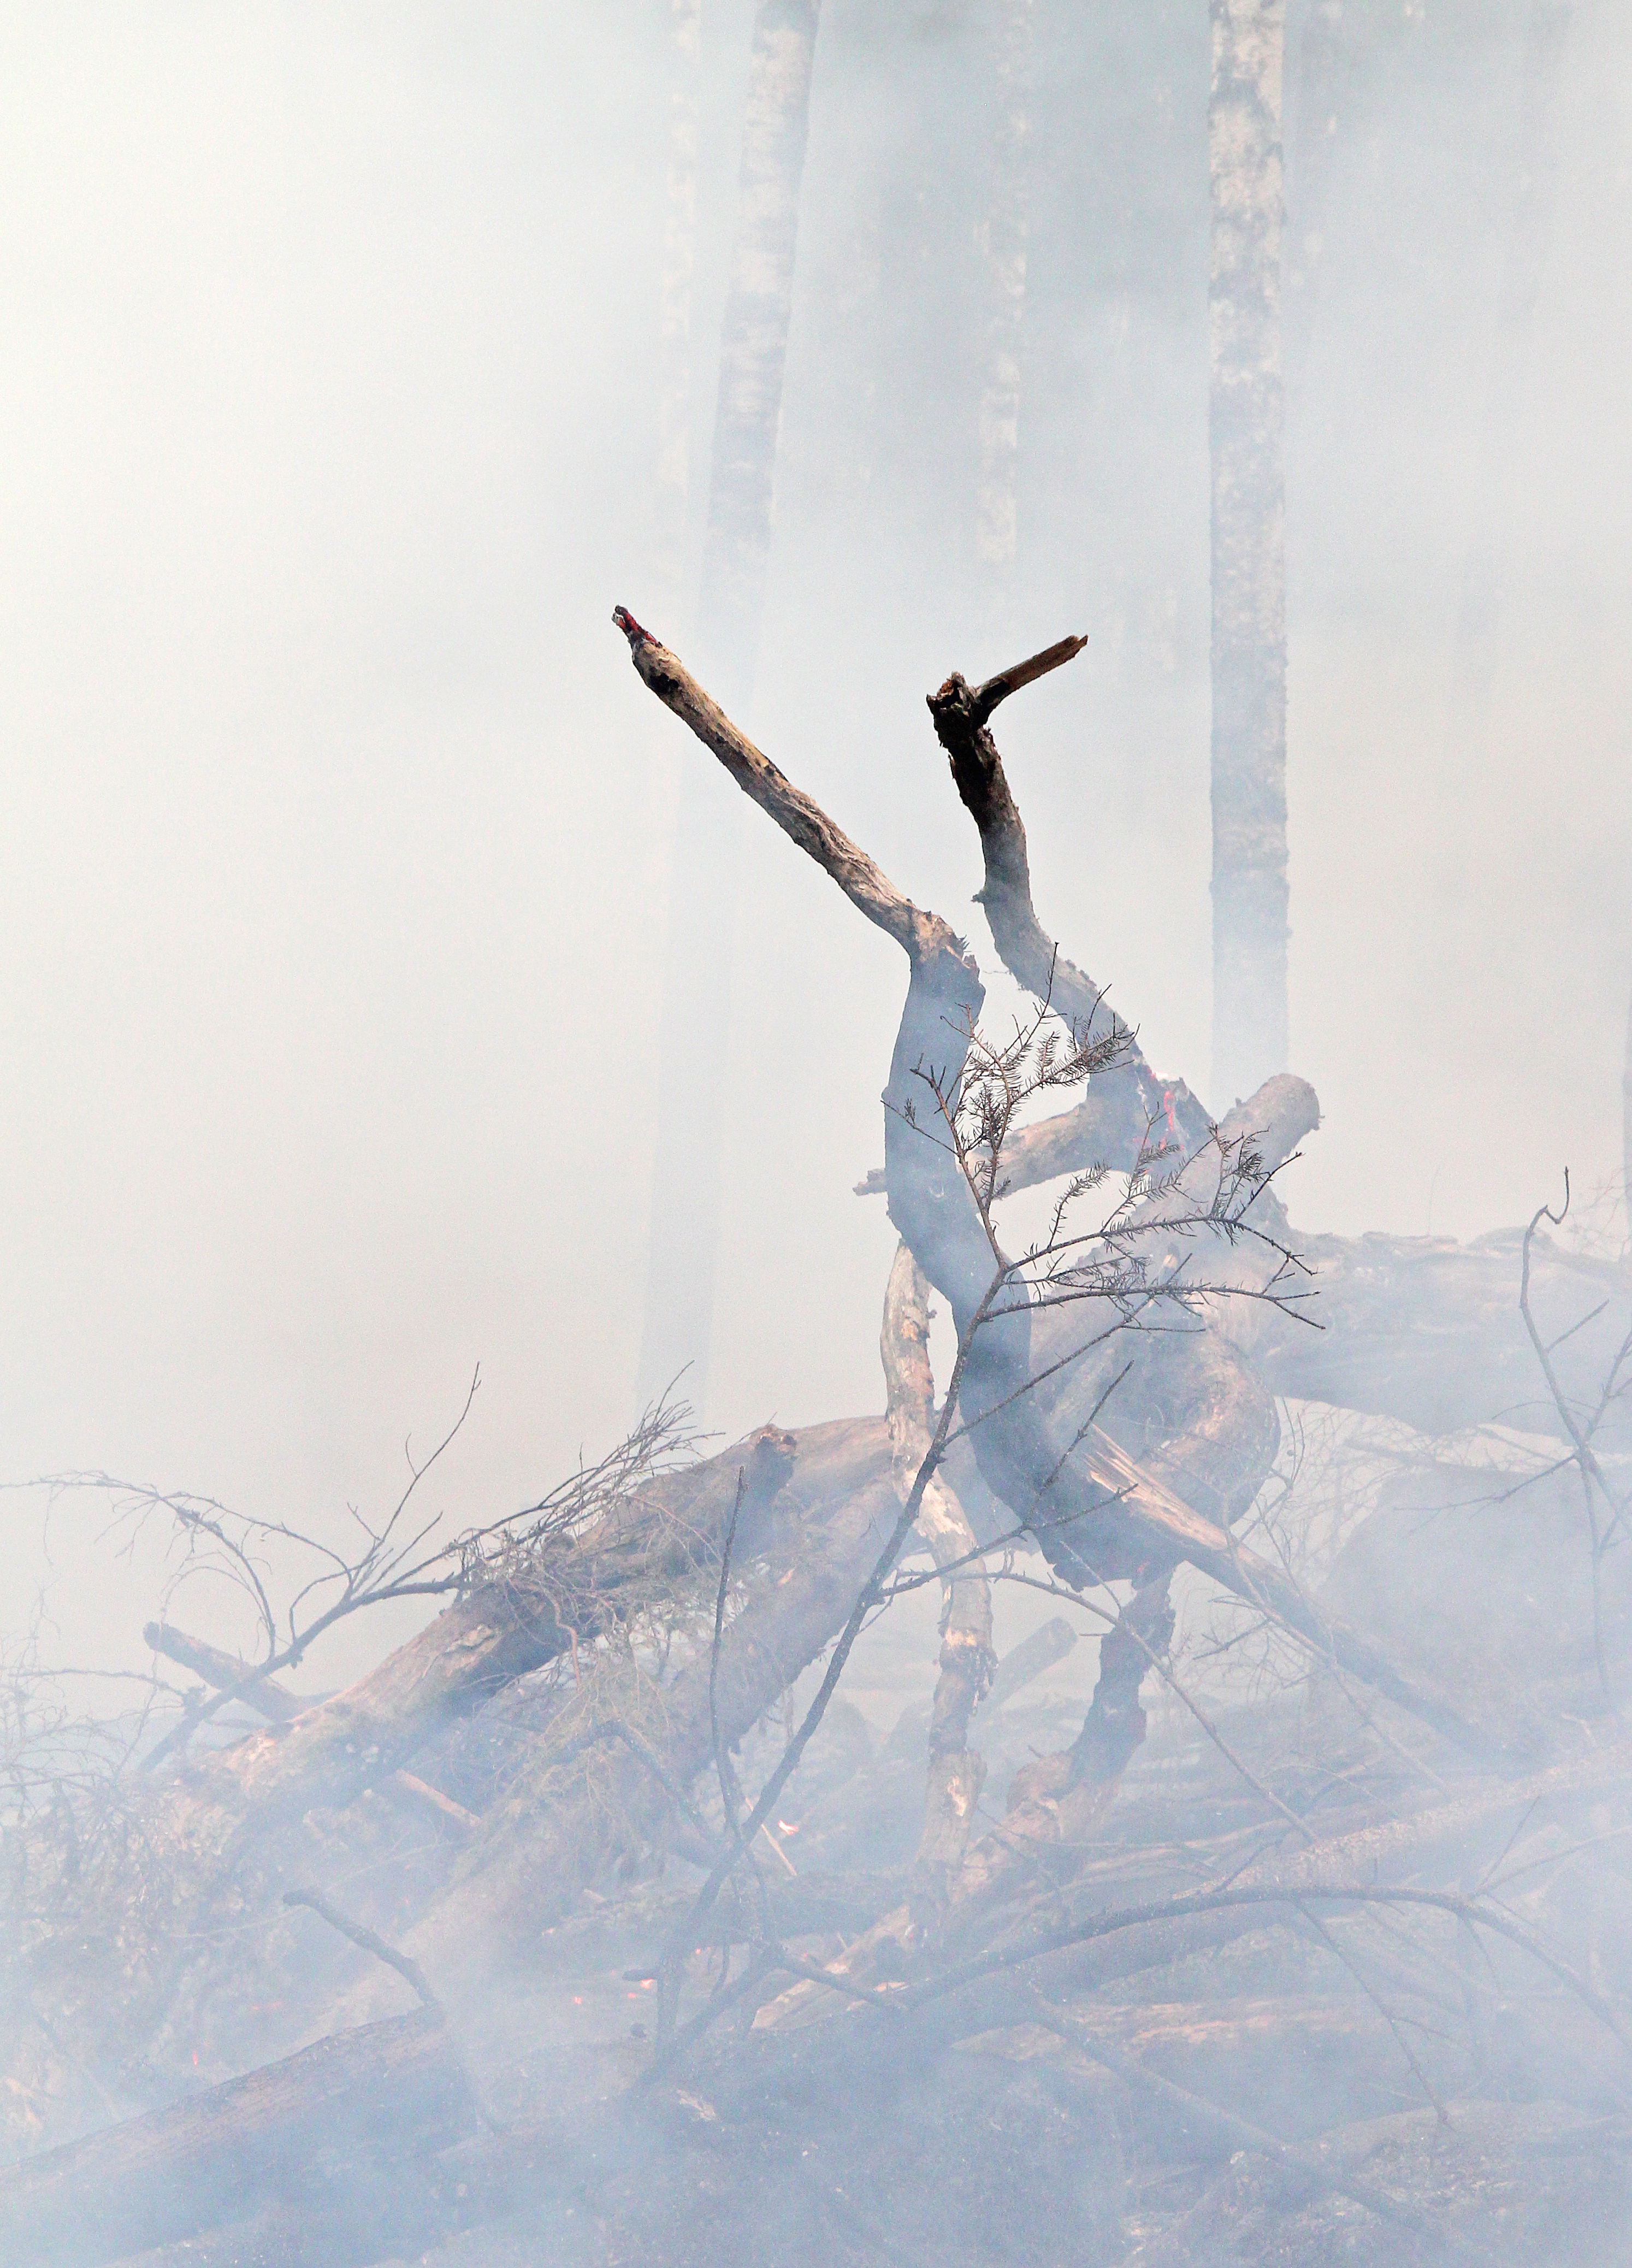
snow, winter, wind, smoke, jumping, spring, weather, fire, blue, ash, season, sketch, drawing, burning, hot, sweden, forest fire, atmosphere of earth, b tfors, burning for conservation